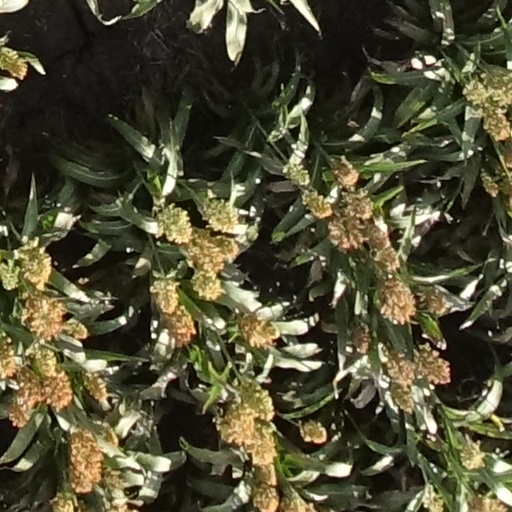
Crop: sorghum